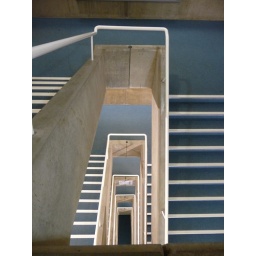
The central staircase in the library building - concrete and blue carpet